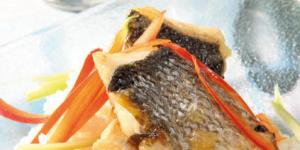
lubina asada con lomo de sajonia